Félix Dubois

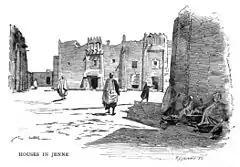

Further east, Dubois found the Songhai people near Djenné quite different ethnically from others in the region. They told him they had originally come from the east, and Dubois decided from his research that they might have come from Yemen. Dubois found similarities between the houses in Djenné and the tombs of Ancient Egypt, and visual similarities between the Songhai and Nubian people, and speculated that the town could also have originally been an Upper Egyptian colony.